Plymouth Satellite

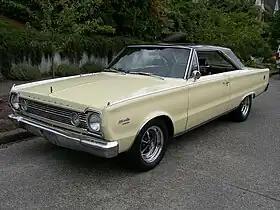
1966 Plymouth Satellite 2-door hardtop

The Plymouth Satellite is a mid-size automobile introduced in the 1965 model year as the top trim model in Plymouth's "B" platform Belvedere line. Available initially in two-door hardtop and convertible models, the Satellite remained the top-of-the-line model until the 1967 model year. A station wagon version was added and a higher "Sport" trim introduced.